Describe the emotion expressed in this image:  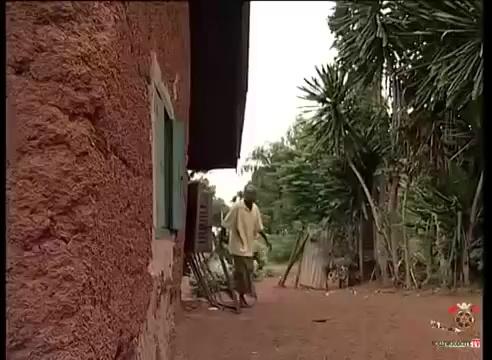
This person displays Suffering, valence and arousal with low intensity.